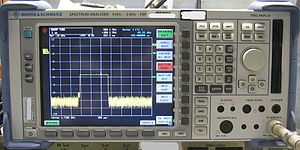
Spektrumanalysator
En spektrumanalysator af mærket Rohde & Schwarz.
En spektrumanalysator er et måleinstrument til at måle et signals frekvensindhold. Hvor et oscilloskop måler signalstyrken som funktion af tiden, så måler en spektrumanalysator signalstyrken som funktion af en varierende filtercenter-frekvens. Filtercenter-frekvensen er centrum i et mere eller mindre smalt selvvalgt båndpasfilter frekvensinterval.